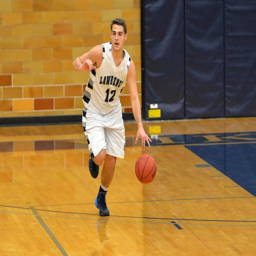
person brings the ball up the court earlier this season in win over person .